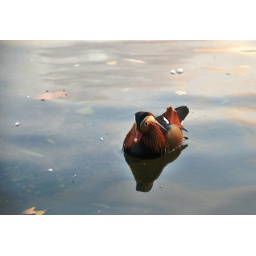
A red maned duck glides through the pond at St. Jame's Park in Westminster, London.